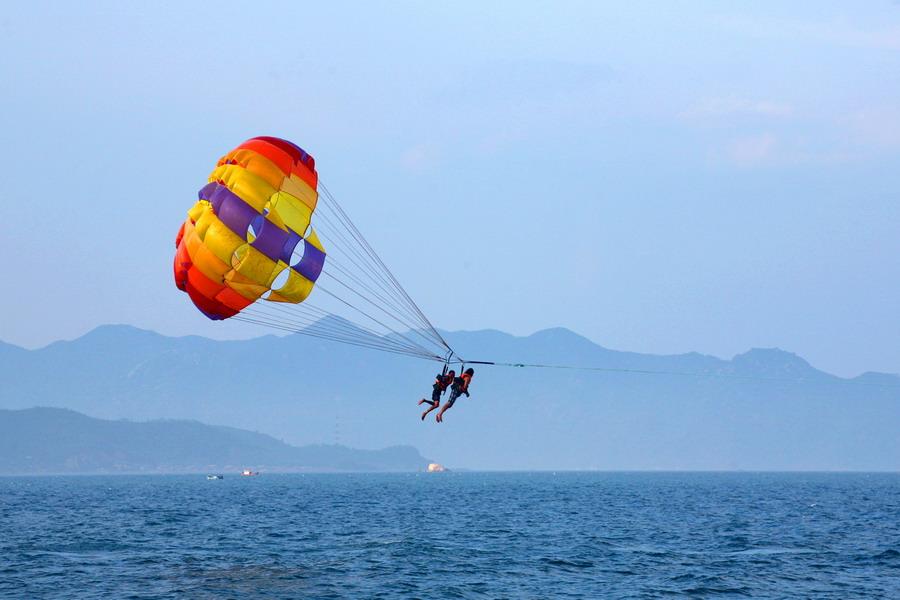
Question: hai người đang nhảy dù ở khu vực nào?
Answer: đang nhảy dù trên biển